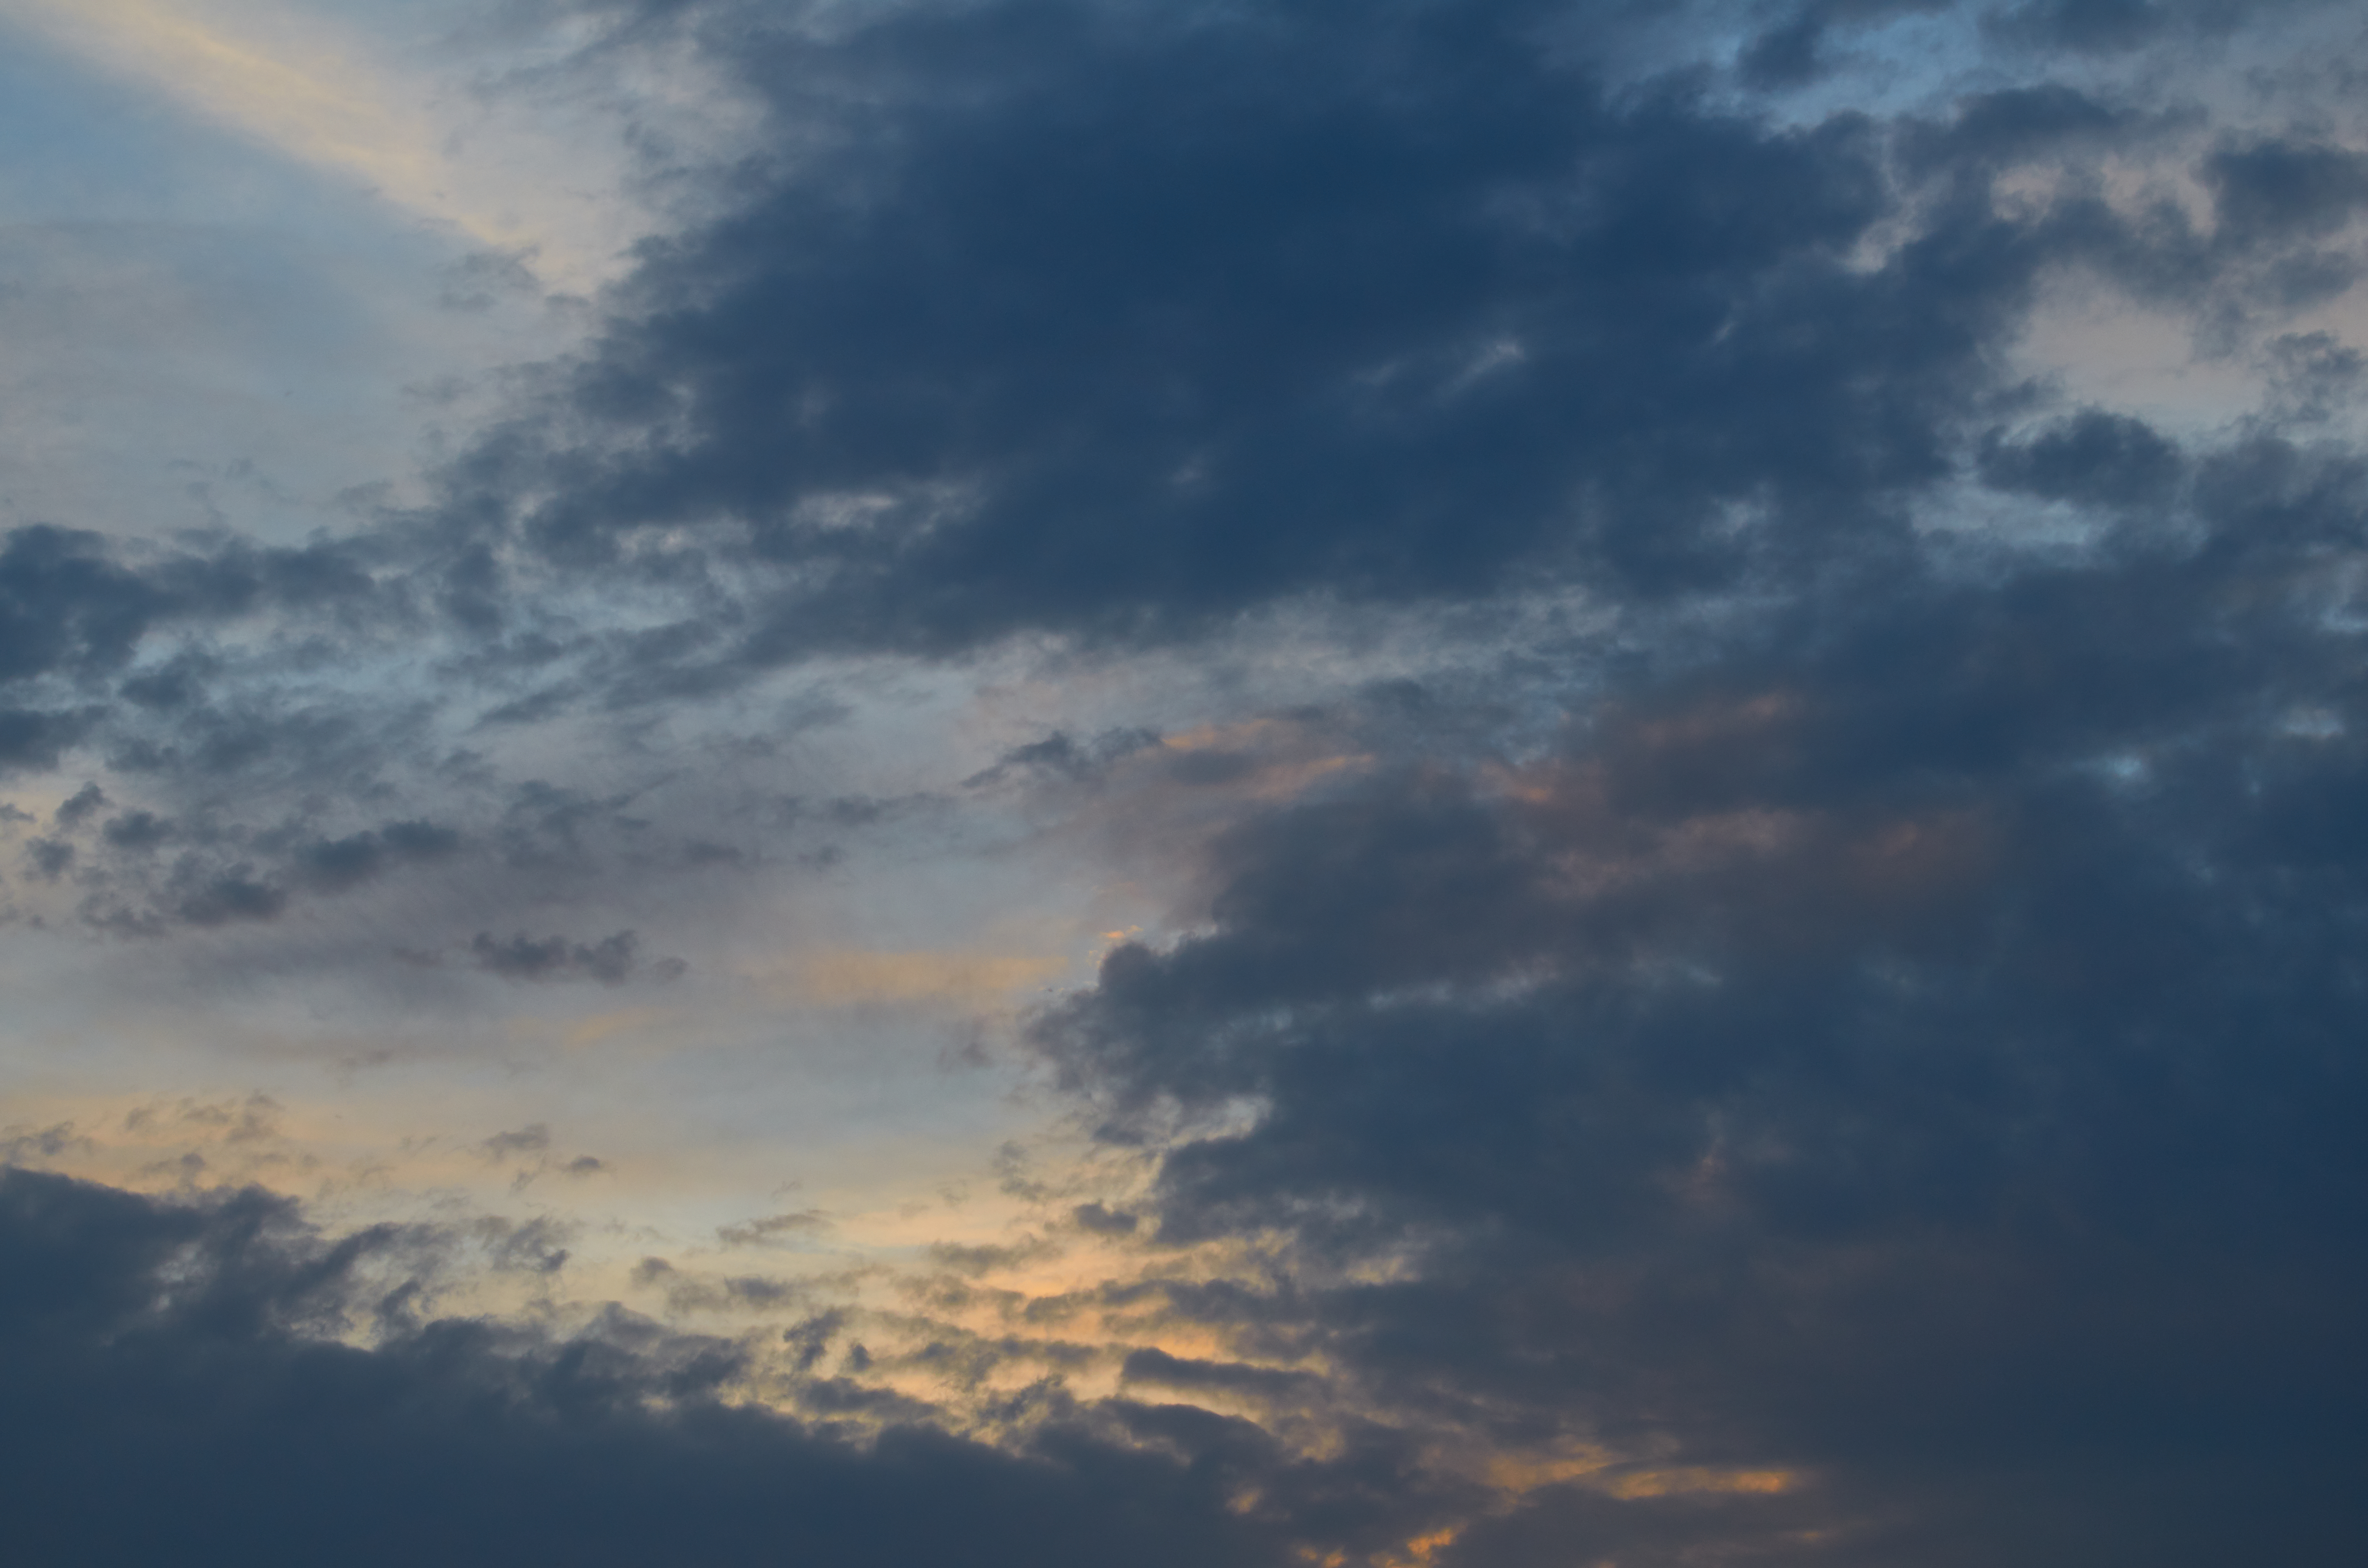
cloud, sky, atmosphere, azure, afterglow, natural landscape, dusk, cumulus, sunset, sunrise, plant, tree, landscape, horizon, astronomical object, dawn, meteorological phenomenon, electric blue, darkness, evening, red sky at morning, sun, ocean, water, city, grassland, reservoir, hill, wind wave, night, winter, reflection